Ainhoa Vicente

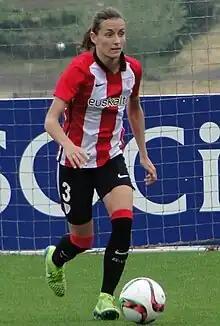
Vicente playing for Athletic Club in 2016

Ainhoa Vicente Moraza (born 20 August 1995), also known as Ainhoa Moraza, is a Spanish professional footballer who plays as a defender for Liga F club Real Sociedad and the Spain national team.